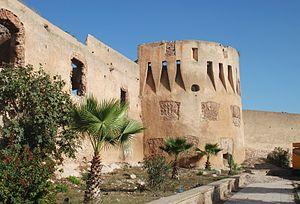
Cette page propose une liste des forteresses du Maroc.